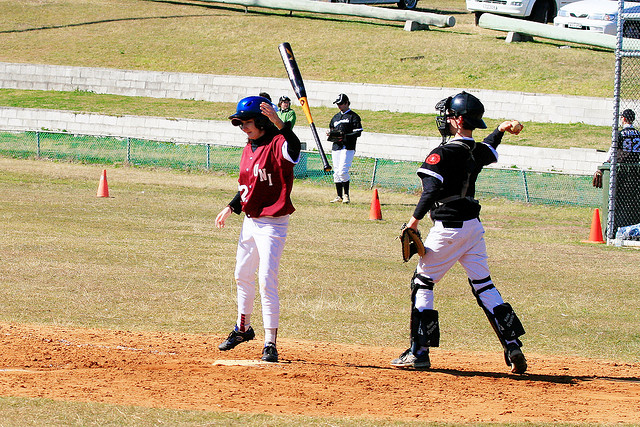
user: Given an image and a question. Answer the question in a short answer. Question: What field position is being played by the child throwing the baseball? Short Answer:
assistant: catcher